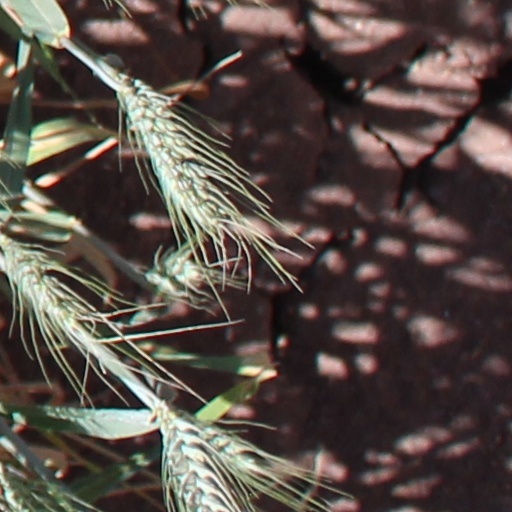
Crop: wheat